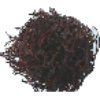
Label: Rambutan 1